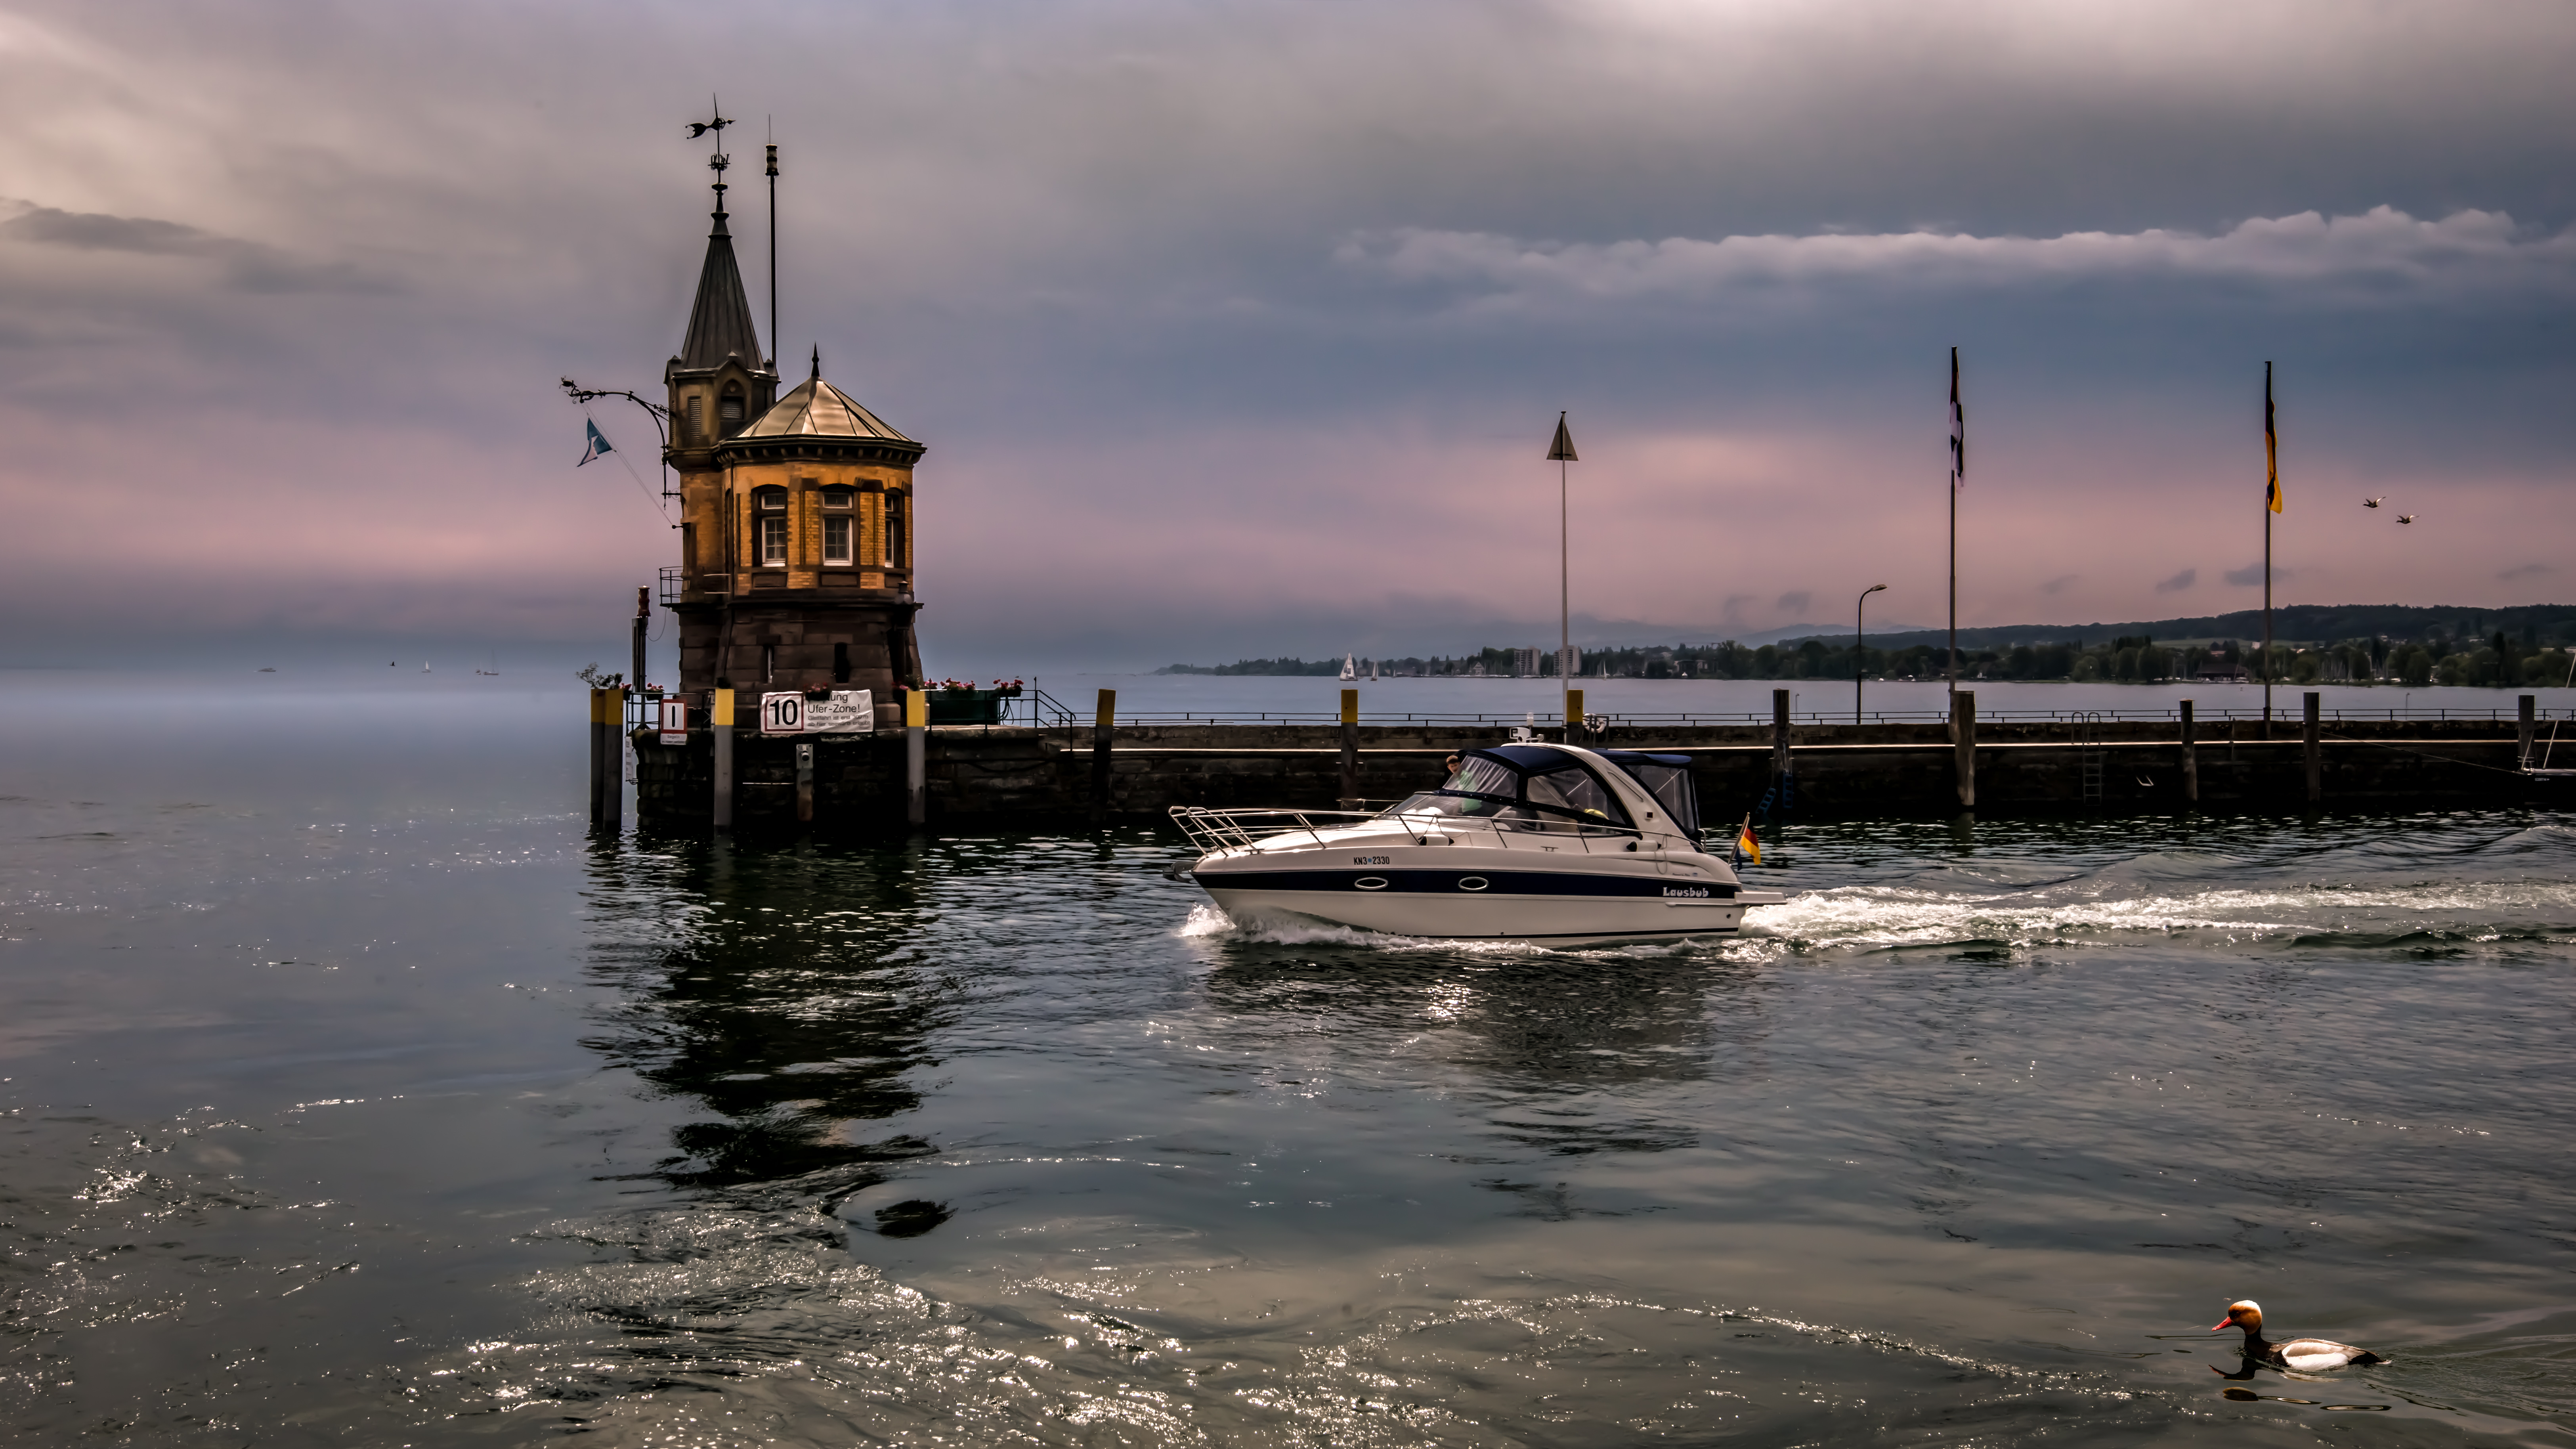
sea, coast, water, outdoor, ocean, boat, wave, lake, ship, evening, reflection, vehicle, tower, harbor, harbour, waterway, de, duck, boating, germany, deutschland, bodensee, badenwrttemberg, watercraft, konstanz